Hugo Tamm

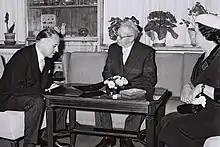
Tamm (left) with president Yitzhak Ben-Zvi and foreign minister Golda Meir.

Nils Hugo Withmar Tamm (5 September 1903 – 9 September 1990) was a Swedish diplomat. Tamm served as Swedish consul general in Berlin 1953–1959 and ambassador in Israel 1960–1963 as well as ambassador in South Africa 1964–1966.